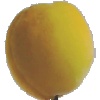
Label: Peach 2